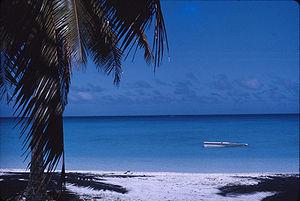
Vue sur le lagon de Mururoa